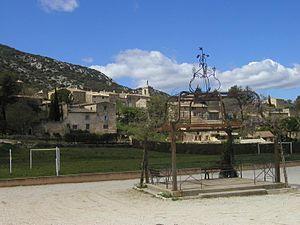
Commune de Maubec (Vaucluse) vue du vieux village photo personnelle du 20 avril 2005 Turris
Maubec est une commune française située dans le département de Vaucluse, en région Provence-Alpes-Côte d'Azur.